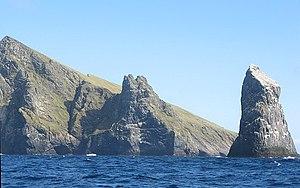
Le Gros Caillou Stac Lee, en écossais Stac Liath, en français « Stack rouge » ou « Stack couleur bizarre », autrefois Stack-Ly, est une île écossaise de l'archipel de Saint-Kilda baignée par l'océan Atlantique. L'île est un stack, un rocher escarpé cerné par des falaises, culminant à 11,9 mètres d'altitude. Le rocher doit son nom au guano qui le recouvre en grande partie et provenant des milliers d'oiseaux marins qui y nidifient et qui forment avec Stac an Armin et Boreray la plus grande colonie de fous de Bassan du monde. Après Stac an Armin, Stac Lee est le plus petit stack marin du Royaume-Uni.